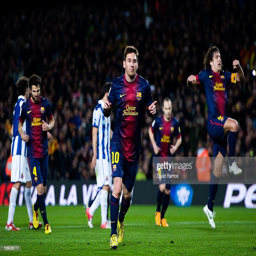
footballer celebrates after scoring his team 's fourth goal during the match .